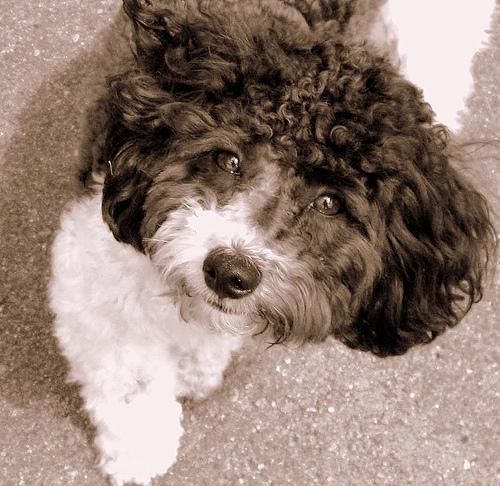
Breed: havanese